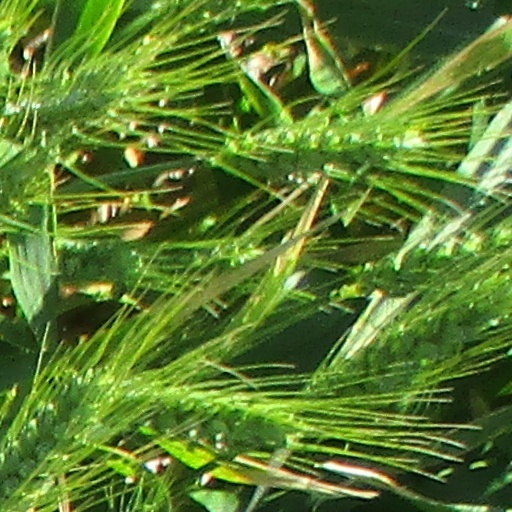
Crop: wheat